Jack o' Legs

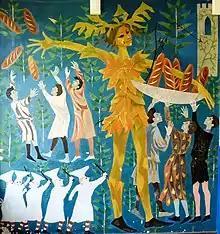
Mural depicting the Legend of Jack o' Legs in Grange Junior School in Letchworth in Hertfordshire

In folklore, Jack o' Legs (also spelled Jack O'Legs) is a giant from Hertfordshire, England. Jack is said to have been an archer who, like Robin Hood, robbed the rich to give to the poor. His supposed grave is in the churchyard of Holy Trinity Church, Weston.